Alana Blanchard

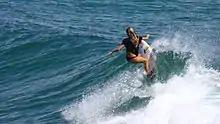
Blanchard in 2013

Alana Blanchard was first taught how to surf when she was just 4 years old by her father, Holt. Alana rode her first wave at Hanalei Pier in Kauai. Then went on to compete for the first time when she was 9 years old. Blanchard took first place in shortboard at the 2005 T&C Women's Pipeline Championships. She has also won championships in the following: